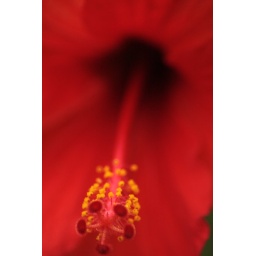
inside of a red flower at Butterfly World in Swindon